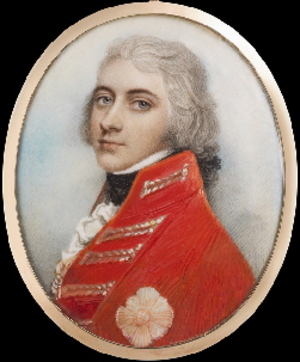
La bataille de Maya se déroule le 25 juillet 1813 au col de Maya, à l'ouest des Pyrénées, et oppose une armée impériale française commandée par le général Jean-Baptiste Drouet d'Erlon à une division britannique sous les ordres du général William Stewart. Bien qu'initialement surprises et dépassées numériquement, les troupes britanniques se battent avec vigueur, infligeant des pertes sévères aux assaillants français. Dans l'après-midi, ces derniers parviennent néanmoins à prendre le dessus sur leurs adversaires et à gagner du terrain avant que l'arrivée tardive de la 7ᵉ division britannique ne stabilise la situation. Les forces britanniques se dérobent alors à la faveur de la nuit sans que les Français ne se lancent résolument à leur poursuite. Cette bataille de la guerre d'indépendance espagnole s'inscrit dans une série d'affrontements plus large connue sous le nom de « bataille des Pyrénées », qui s'achève sur une victoire anglo-alliée incontestable.